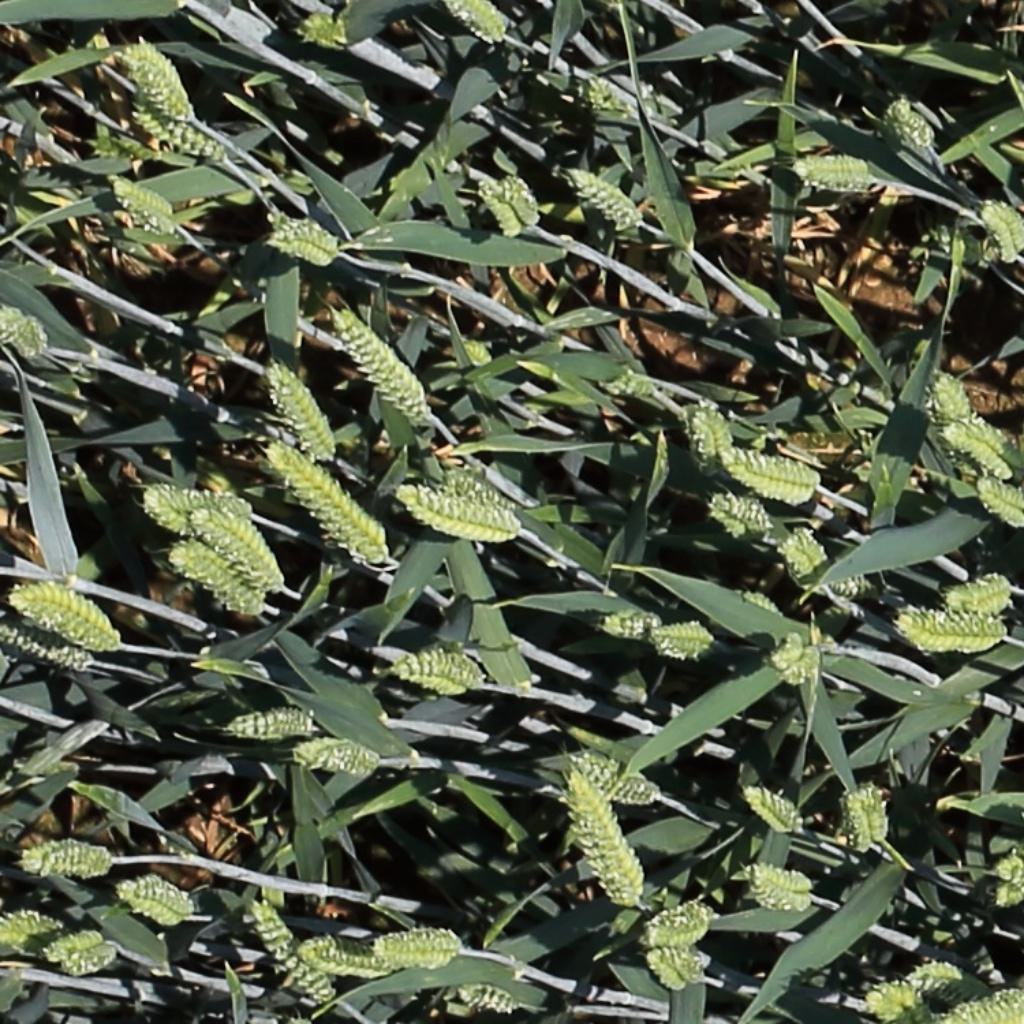
Country: Switzerland
Location: Usask
Wheat development stage: Filling